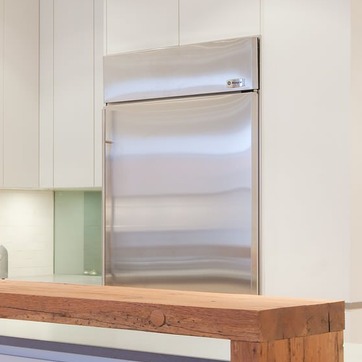
Material: metal